Henry Boynton Smith

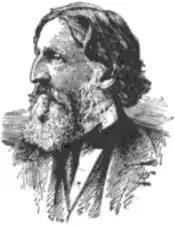

Henry Boynton Smith (November 21, 1815 - February 7, 1877), United States theologian, was born in Portland, Maine. He is best known for introducing many Americans to avant-garde German historical scholarship, especially in his "History of the Church of Christ, in Chronological Tables: A Synchronistic View of the Events, Characteristics, and Culture of Each Period, including the History of Polity, Worship, Literature, and Doctrines: Together with Two Supplementary Tables upon the Church in America; And an Appendix Containing the Series of Councils, Popes, Patriarchs, and Other Bishops, and a Full Index" (1860).